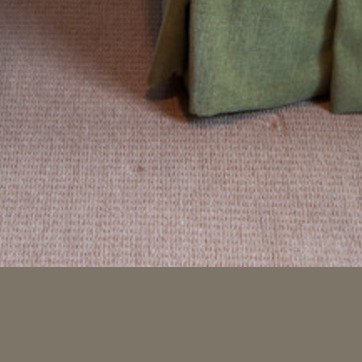
Material: carpet